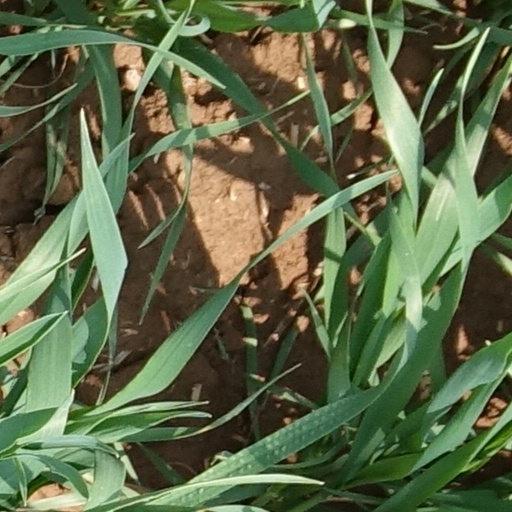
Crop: wheat